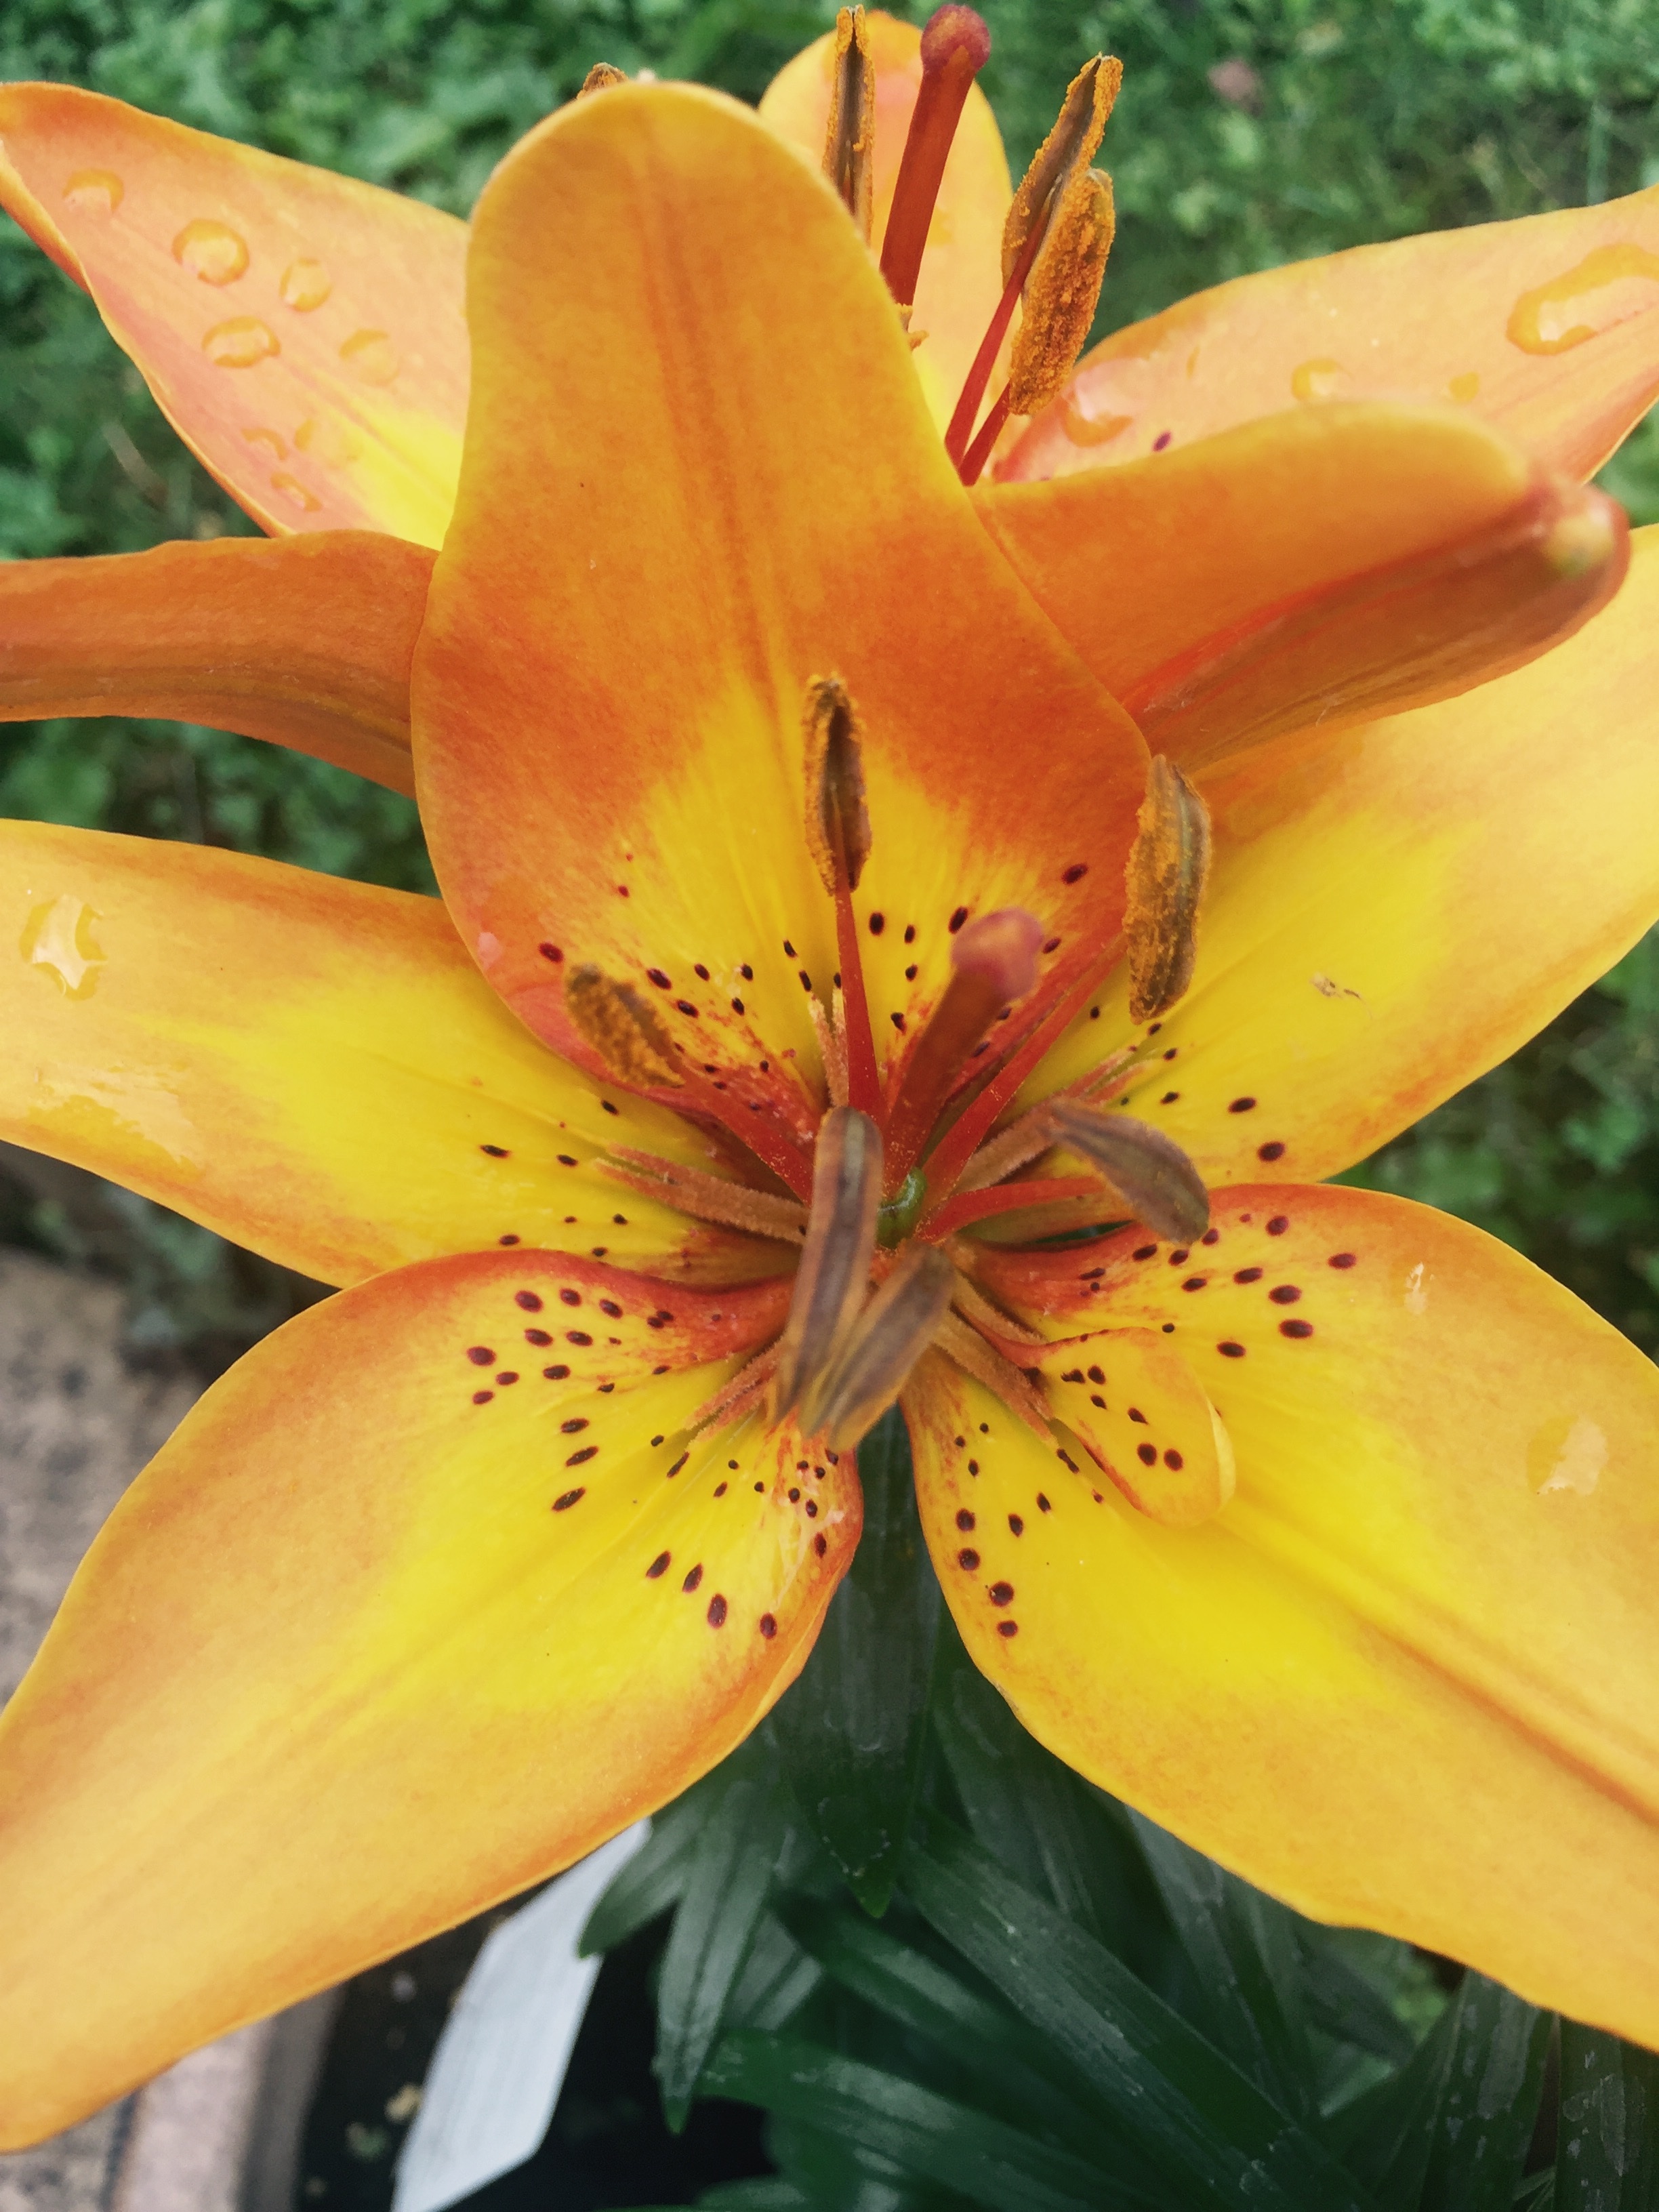
plant, flower, petal, botany, yellow, flora, close up, lily, macro photography, flowering plant, lily family, orange lily, plant stem, land plant